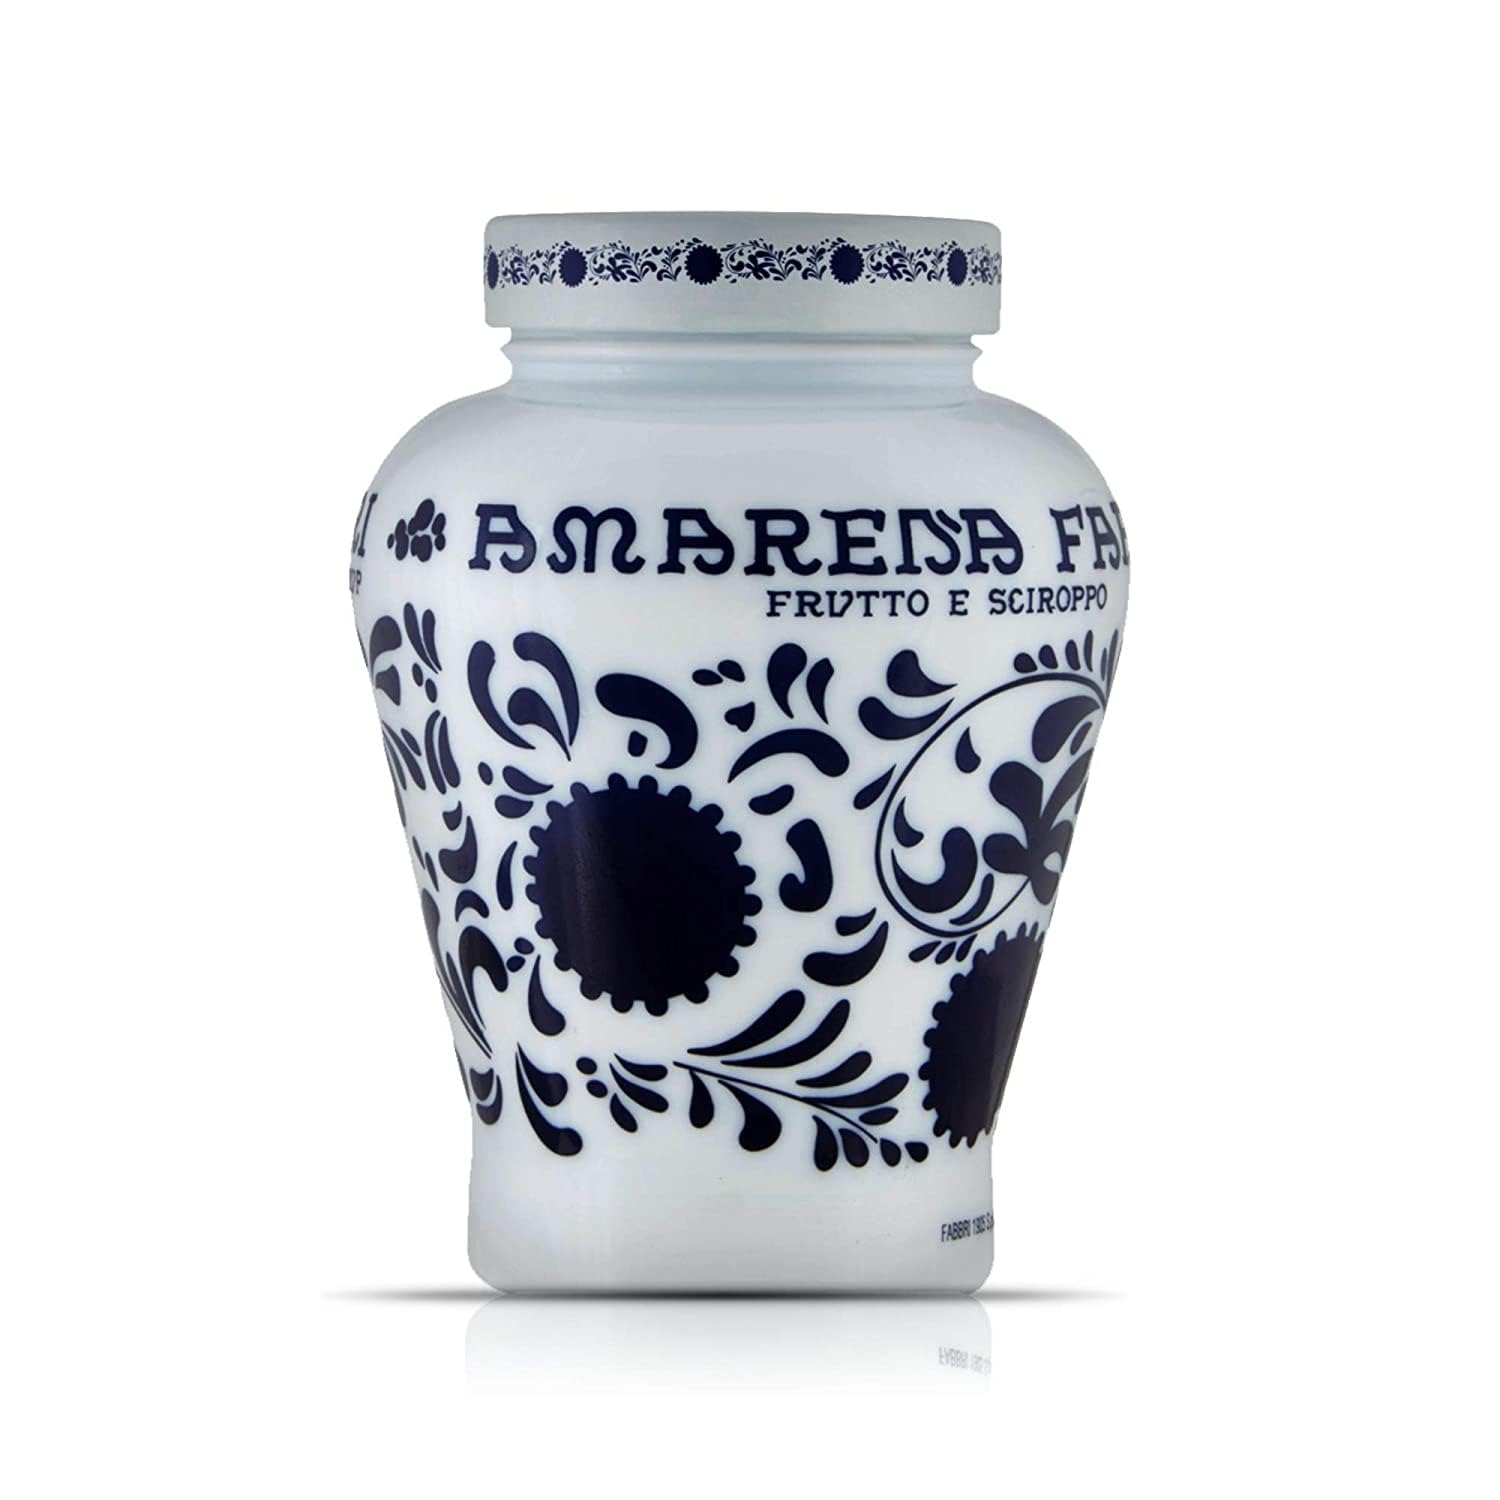
Item Name: Fabbri Amarena Wild Cherries in Syrup, Gluten Free, Non- GMO, Vegan 35.2 Ounce (1 KG)
Bullet Point 1: AUTHENTIC ITALIAN AMARENA CHERRIES - Imported from Italy. Amarena Fabbri Wild Cherries in Syrup are candied and immersed in syrup. Our cherries are the perfect balance of sweet and tart. Amarena cherries are unlike your common cocktail cherry or maraschino cherries. When you're looking to impress, take your cocktails to the next level with our authentic Italian Amarena cherries.
Bullet Point 2: VERSATILE GARNISH FOR COCKTAILS & DESSERTS - Amarena Fabbri Wild Cherries in Syrup can be used in many ways. These cherries are the perfect cocktail cherries to garnish your Old Fashioned or Manhattan. They go great with bourbon, whiskey, brandy, and other liqueur. Try our cherries as a delicious topping for gelato, ice cream, cheesecake, and other desserts.
Bullet Point 3: MADE IN ITALY SINCE 1915 - Italian tradition and passion for over 100 years. Amarena Fabbri Wild Cherries in Syrup are Made in Italy with the same authentic recipe that Gennaro Fabbri used since 1915. These cocktail cherries are the perfect, classy cocktail garnish for your parties and gatherings. You'll find our Amarena cherries at upscale bars and restaurants all over the world.
Bullet Point 4: AN ICONIC DESIGN - Steeped in tradition, Amarena Fabbri Cherries and our iconic jar represent an authentic Italian style and flavor that is beloved for generations. The distinctive Amarena Fabbri Jar has become a lasting icon of Italian tradition and quality. Fabbri products have been featured in classic Italian TV and artwork, from TV shows to cartoons and paintings, Fabbri is a true Italian icon.
Bullet Point 5: 100 PERCENT NATURAL - Amarena Cherries are 100% natural, Gluten Free, and certified Kosher (Star K). Fabbri products are trusted and used by international bartenders, baristas, and pastry chefs. Following in the footsteps of Gennaro Fabbri, we are defined by our commitment to high quality. Bring an authentic taste of Italy home with these delicious and flavorful cherries.
Product Description: THE PINNACLE OF FRUIT LUXURY Th AMARENA FABBRI is the pinnacle of cherry indulgence, adaptable to a variety of uses that food industry aficionados want to create memorable culinary delights. The Amarena cherry is a gastronomic pleasure at its finest! It is a cherry delicacy of sweet and tart balance that is not to be confused with your common cherry or even the maraschino. The Fabbri family classic 1915 "Original Wild Cherry in Syrup" always has been and still is produced in Bologna, Italy. All Natural Wild Cherry Non GMO Star K Kosher Lactose Free Gluten Free Vegan
Value: 1.0
Unit: Count

Price: 35.85